Christina Rossetti

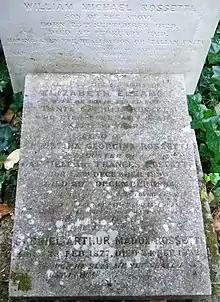
Grave of Christina Rossetti in Highgate Cemetery (West side)

Rossetti was one of the first female stamp collectors, beginning her collection in 1847, just seven years after the first stamp was issued.